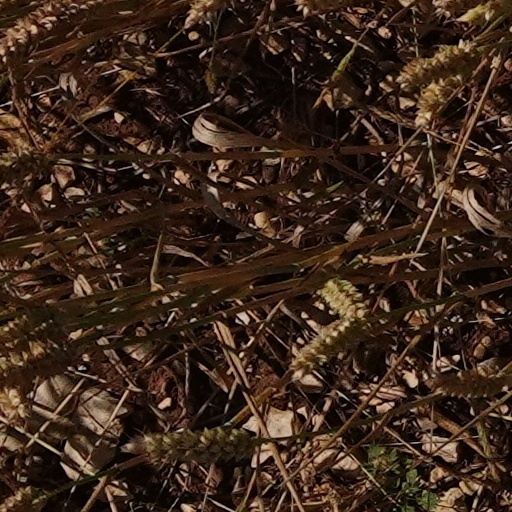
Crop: wheat